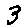
Label: 3